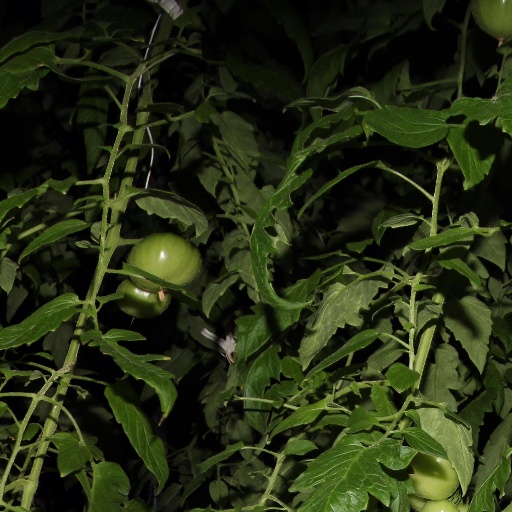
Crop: tomato